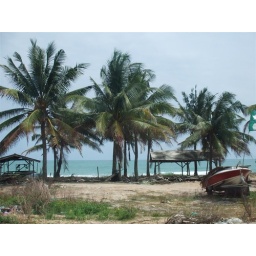
Marang beach by the road side